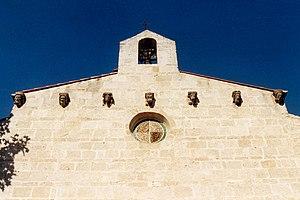
France - Languedoc - Hérault - Église Saint-Laurent de Lattes
L'église Saint-Laurent est une église romane située à Lattes dans le département français de l'Hérault en région Occitanie.